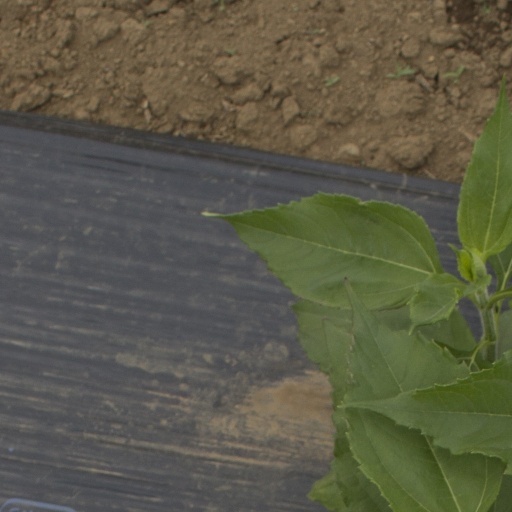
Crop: Jerusalem artichoke